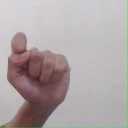
अक्षर: घ